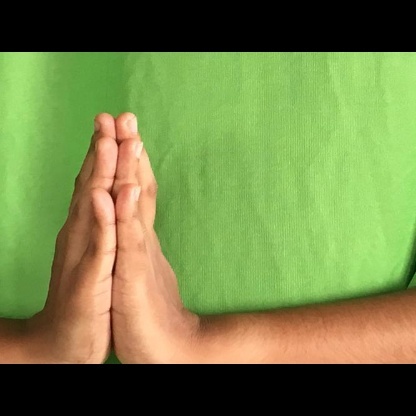
Mudra: Anjali